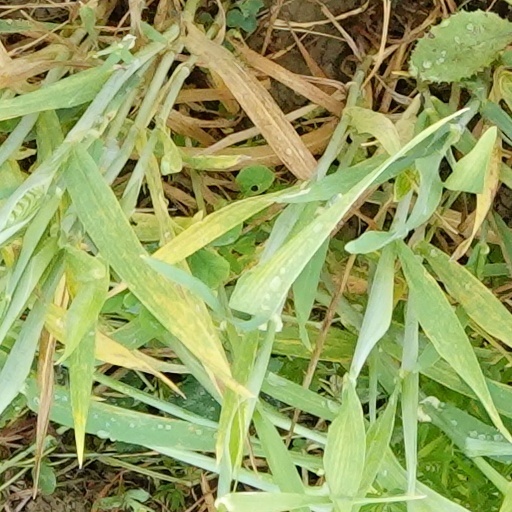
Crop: wheat